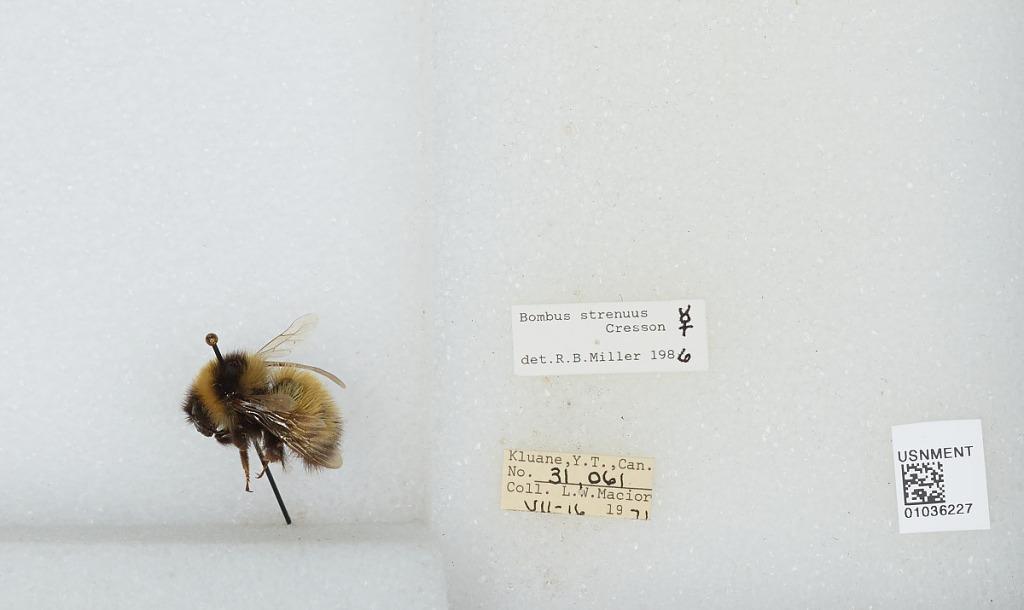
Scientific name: Bombus (Alpinobombus) neoboreus Sladen
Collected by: L. Macior
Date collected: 1971-7-16
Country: Canada
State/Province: Yukon Territory
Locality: Kluane
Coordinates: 60.75, -139.5
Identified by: Miller, R. B.